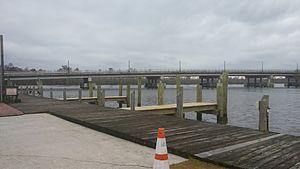
Le Scuppernong River Bridge est un pont en treillis américain situé à Columbia, dans le comté de Tyrrell, en Caroline du Nord. Construit en 1926, ce pont routier franchit la Scuppernong. Il est inscrit au Registre national des lieux historiques depuis le 5 mars 1992.